Granfalloon

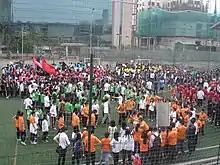
For a sport festival, participants are randomly split into color groups.

The granfalloon technique is a method of persuasion in which individuals are encouraged to identify with a particular granfalloon or social group. The pressure to identify with a group is meant as a method of securing the individual's loyalty and commitment through adoption of the group's symbols, rituals, and beliefs.